Chris Evans (actor)

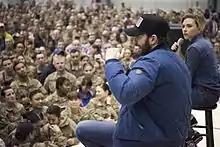
Evans and Scarlett Johansson attending the USO Holiday Tour at Bagram Air Base, Afghanistan, in 2016

Evans is a follower of Buddhism. He appeared on Oprah's Book Club, where he asked Eckhart Tolle a question and revealed that he has a tattoo of one of Tolle’s quotes.